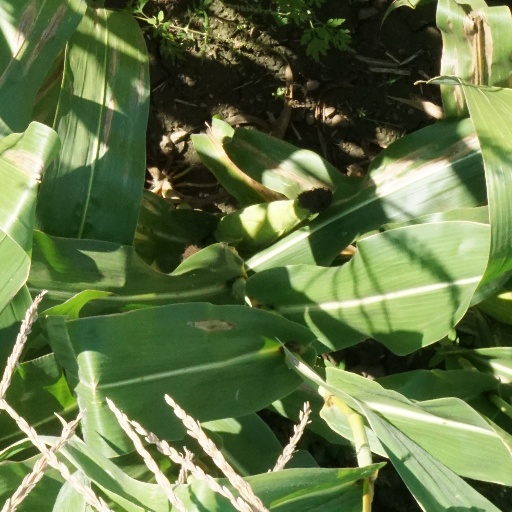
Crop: maize; corn